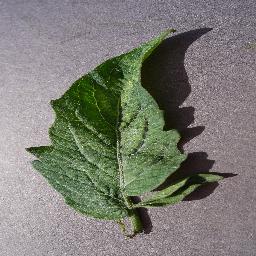
Label: Tomato___Spider_mites Two-spotted_spider_mite